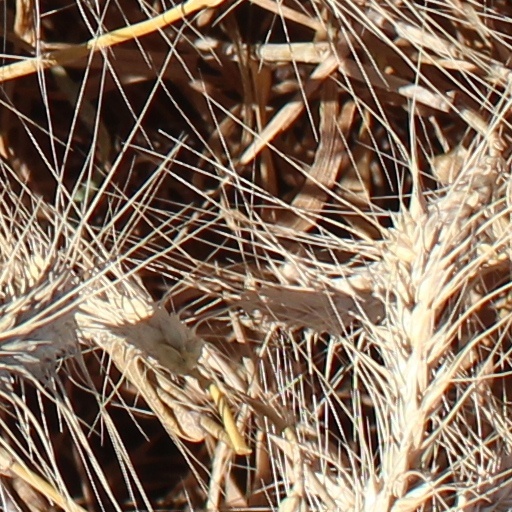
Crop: wheat